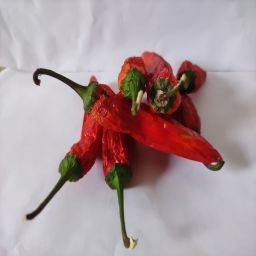
Crop: New Mexico Green Chile
Quality: Dried